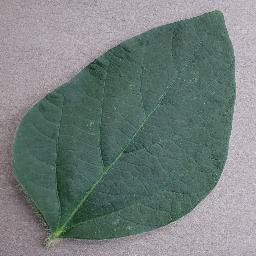
Label: Soybean___healthy